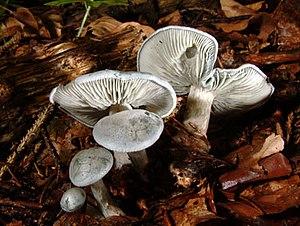
Clitocybe odora, de son nom vernaculaire, le Clitocybe odorant ou Clitocybe anisé, est un champignon agaricomycète du genre Clitocybe et de la famille des Tricholomataceae.
Clitocybe est à la fois le nom latin et le nom français, de genre masculin, adopté par les mycologues du XIXᵉ siècle par transcription à l'identique du nom savant. C'est un genre de champignons basidiomycètes de la vaste famille des Tricholomataceae, très hétérogène.